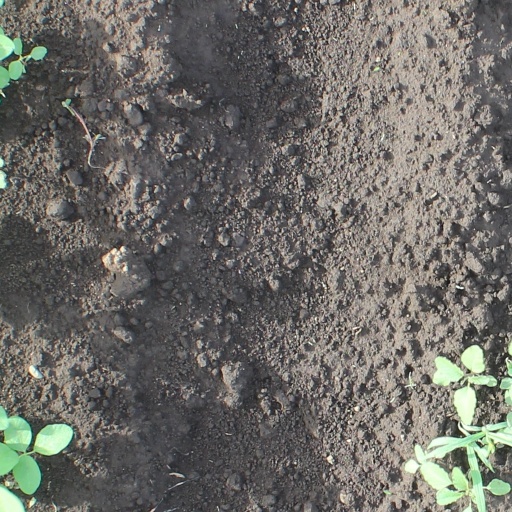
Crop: soybean